Shreya Ghoshal

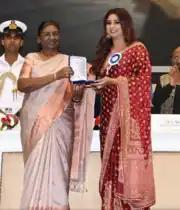
President, Droupadi Murmu presenting Ghoshal her fifth National Film Award.

Ghoshal leant her voice to several A. R. Rahman compositions in 2022 across different languages starting with "Maayava Thooyava" for the Tamil-language film, "Iravin Nizhal", which received positive critical response. She also sang the Telugu version of it titled, "Mayava Chayava" with most of the verses in Telugu and some lines in Tamil for which she won her fifth National Film Award for Best Female Playback Singer. She was the first singer to win a National Award for a billingual song. She also became the first singer to win the National Award for recordings in five different languages. Ghoshal then sang a Tamil song titled "Unna Nenachadhum" for the film "Vendhu Thanindhathu Kaadu". She then recorded a song "Thumbi Thullal" for the soundtrack of a Tamil-language film, "Cobra" which garnered critical acclaim. Additionally, she also leant her voice to its Kannada ("Dumbi Dumbi"), Malayalam ("Thumbi Thullal"), and Telugu ("Choope Oohallo") versions. Ghoshal's final collaboration of 2022 with Rahman was a song titled "Ratchasa Maamaney" for the of a Tamil-language film, "". She also recorded the Telugu ("Raachasa Maavaya"), Kannada ("Rakshasa Maamane"), Hindi ("Rakshas Mama Re"), and Malayalam ("Rakshasa Maamane") version of the same song, and in addition to that she sang a song titled "Bol" for the Hindi-language soundtrack of the film. Ghoshal received critical acclaim for both the songs, Suanshu Khurana of "The Indian Express" in her music review noted the "extraordinary delicacy" in the way Ghoshal sang "Rakshas Mama Re" and further wrote that Ghoshal "excels" in conversational and charming "Bol". Ghoshal then sang a Garba song titled, "Boom Padi" for the film "Maja Ma" which received critical praise. Ghoshal next featured in the of film "" in which she sang a song called "Rasiya", which earned her the IIFA Award for Best Female Playback Singer. She then featured on a track titled, "Laut Aa Mere Des" a collaboration with Salim–Sulaiman for their album "Bhoomi" (2022). Ghoshal next featured on a track titled, "Invincible" a collaboration with American a cappella group Pentatonix for their Grammy-nominated album, "Holidays Around the World" (2022). Ghoshal then featured in Sanjay Leela Bhansali's Ghazal album, "Sukoon" (2022) in which she leant her voice to two ghazals titled, "Tujhe Bhi Chand" and "Qaraar". Critic Subhash K. Jha in his review praised "Tujhe Bhi Chand" for having a playful lit and an evocative hook line and while praising "Qaraar" he wrote, "Shreya's interpretation of Momin Khan Momin's immortal Ghazal "woh jo hum mein tum mein qaraar tha" is laborious". Ghoshal finished 2022 with songs titled, "Jo Tum Saath Ho" (Duet and Lullaby version) from "Salaam Venky", "Sun Zara" from "Cirkus", and "Sukh Kalale" from Marathi-language film "Ved", which was met with positive critical response and received a Marathi "Filmfare" nomination.